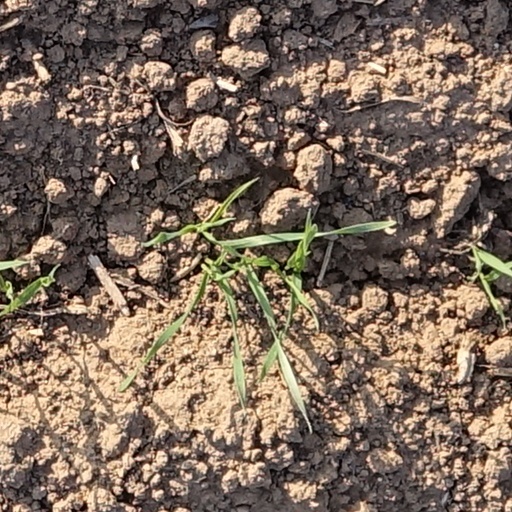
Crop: wheat